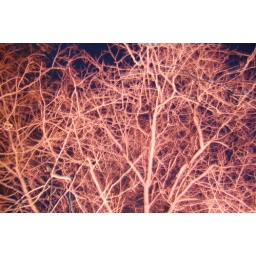
sleeping under a tree in the bed of my truck never looked so good.